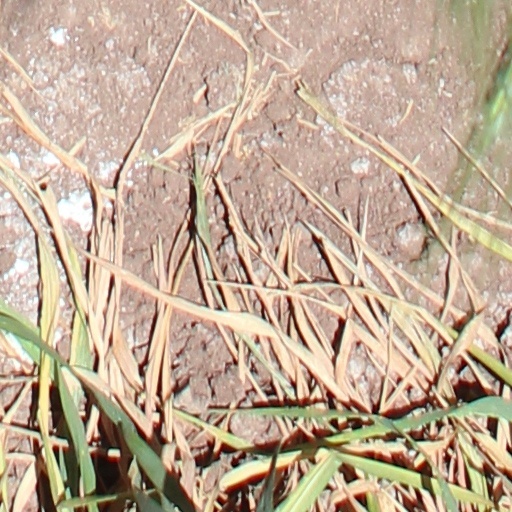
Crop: wheat